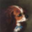
Label: dog